Trams in Milan

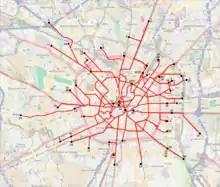
The network in 1948.

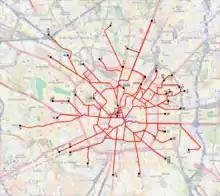
The network in 1964.

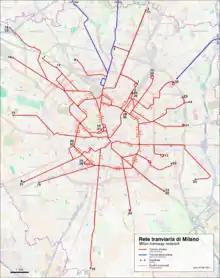
The network in 1975.

After the war, trams came to be seen as an outdated and inflexible form of transportation for Milan. The "Piano Regolatore Generale Comunale" (English: "General Municipal Plan") (PRGC) of 1953 called for the complete elimination of trams from the city centre, and their replacement with an underground Metro network (a proposal that had already been made before the war).